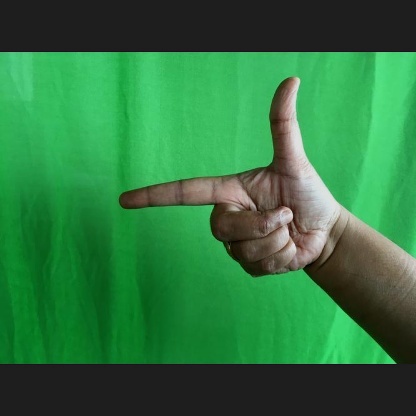
Mudra: Chandrakala